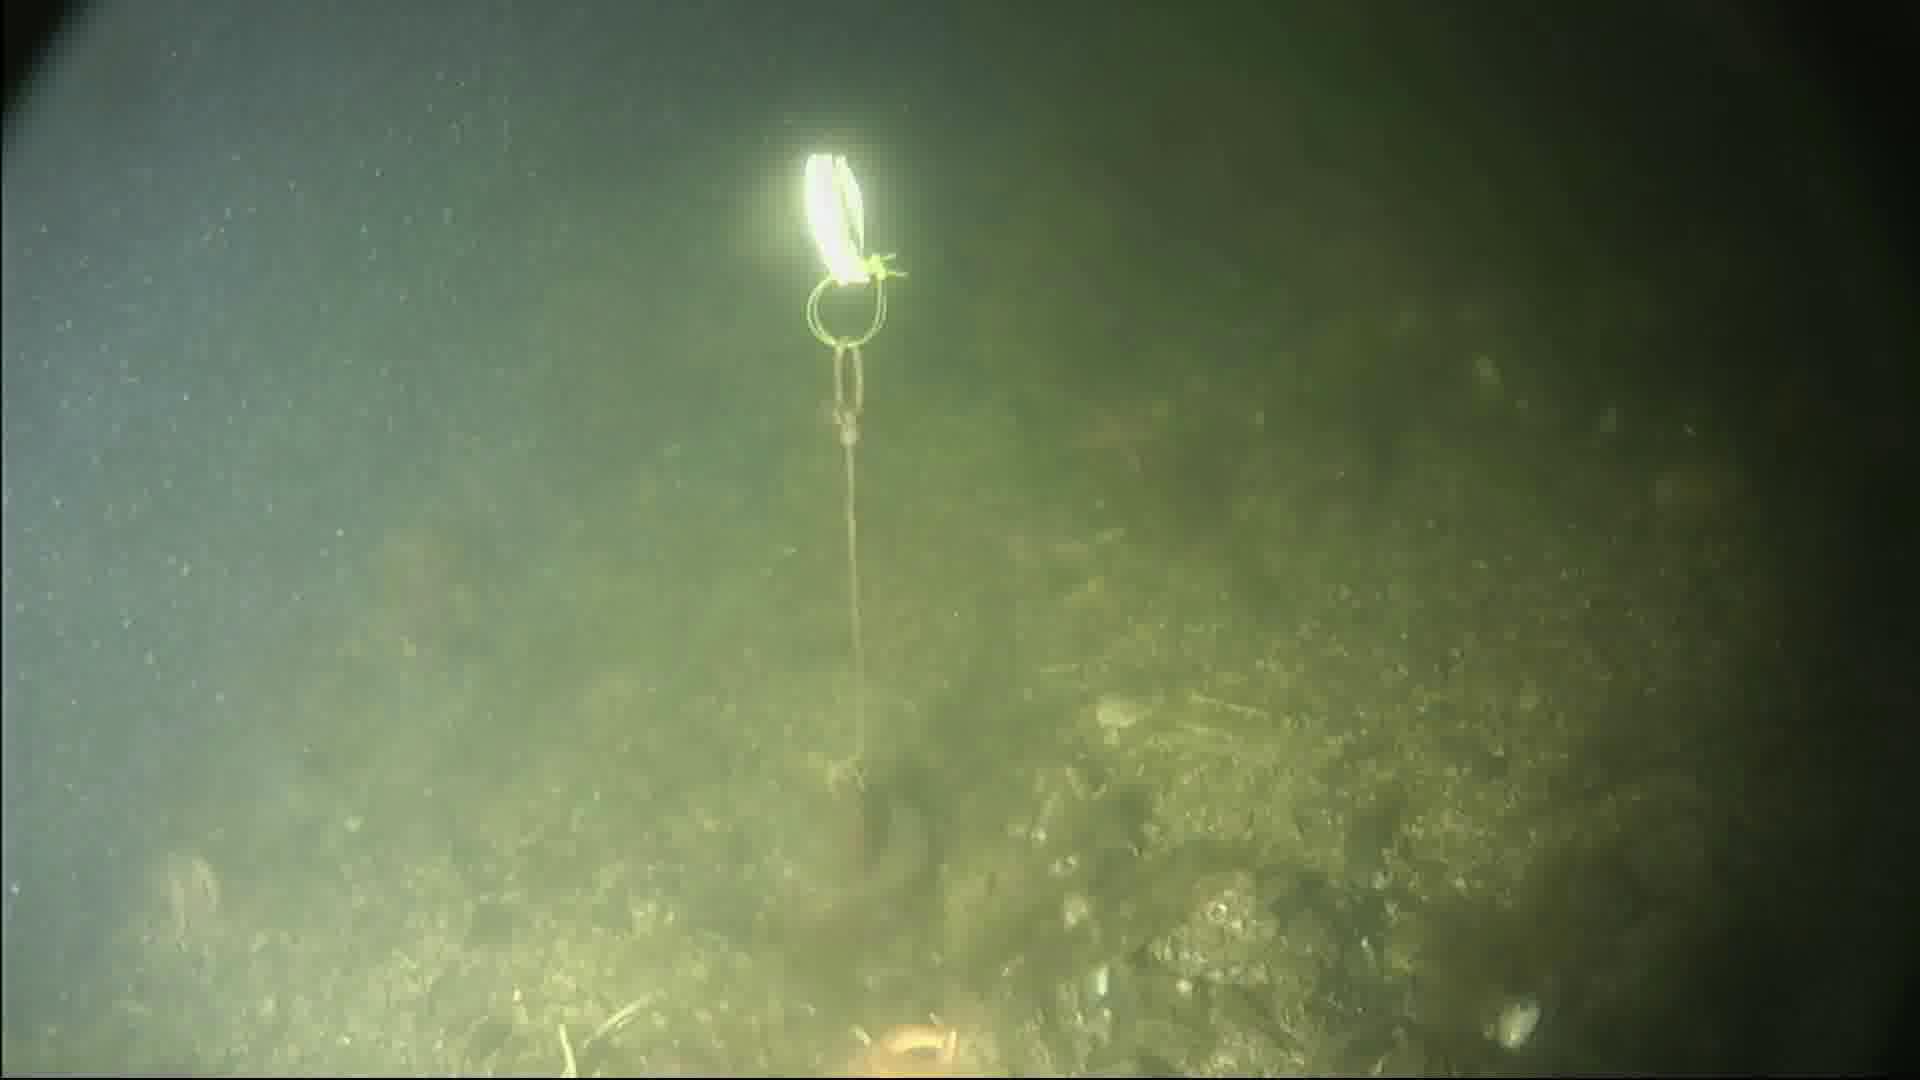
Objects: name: fish
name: starfish